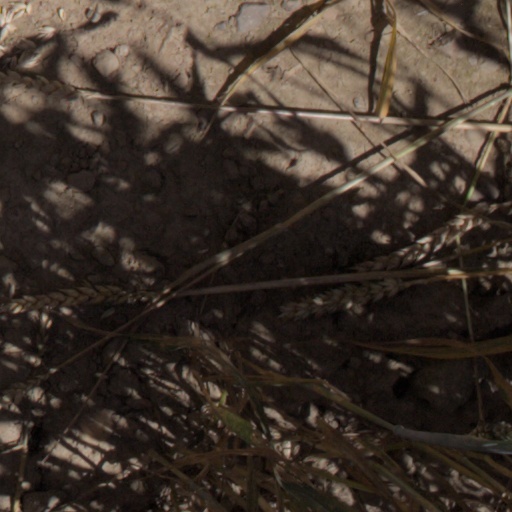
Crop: wheat